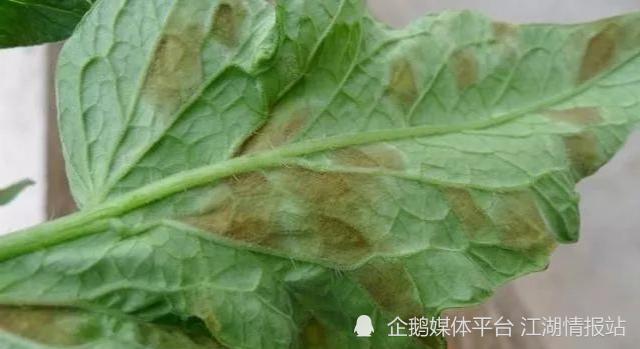
Plant: Tomato
Disease: tomato leaf mold